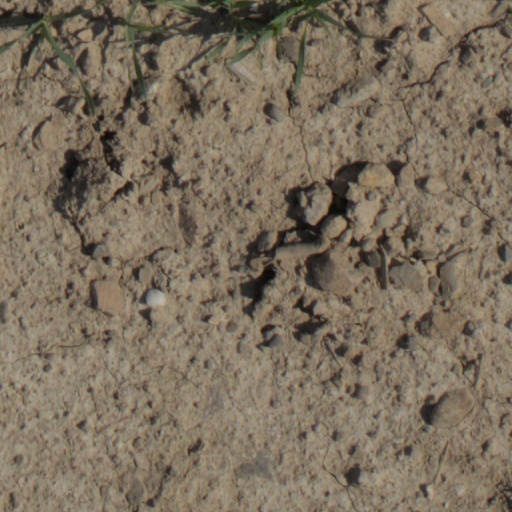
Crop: wheat